Film stock

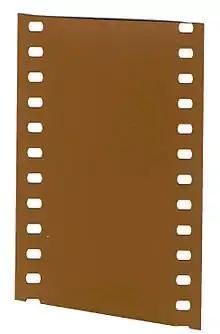
A short strip of undeveloped 35 mm color negative film

There are several variables in classifying stocks; in practice, one orders raw stock by a code number, based on desired sensitivity to light.